Bereitet die Wege, bereitet die Bahn, BWV 132

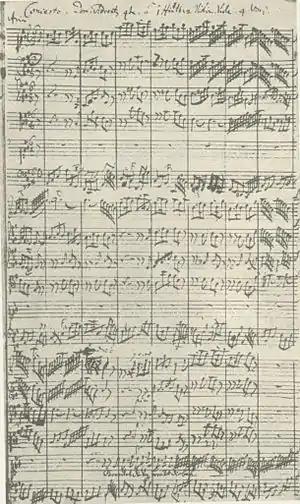
First page of the autograph score, titled "Concerto Dom. Adventus 4ta. â 1 Hautb. 2 Violini. Viola. 4 Voci.".

The first aria, "!" (Prepare the paths, prepare the road!), is in da capo form in a 6/8 time signature, accompanied by the full ensemble. The soprano renders her calls to prepare the ways in melismas of several measures of semiquavers. John Eliot Gardiner, who conducted the Bach Cantata Pilgrimage in 2000, describes the character of the movement of "insouciant grace and fleet-footed buoyancy befitting a slowish gigue or a French loure." The oboe adds virtuoso figuration and trills, reminiscent of Bach's secular music. The aria is concluded by rejoicing calls: "" (The Messiah arrives).